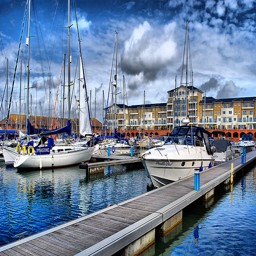
A marina filled with lots of boats near a building.
A harbor full of boats with a large building in the background.
a dock with some boats parked on the water
some sailboats docked at a marina next to some buildings
A group of small white boats in the water.